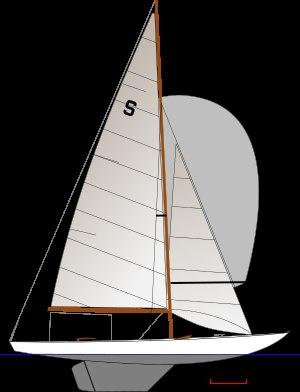
Un quillard est un voilier possédant un lest, placé très bas, généralement au bout d'un plan de dérive et lui permettant d'avoir un couple de redressement important sans surcharger outre mesure son déplacement. Le terme « quillard » est généralement utilisé en voile sportive, les voiliers de travail ou de transport ayant une stabilité de formes, non dépendante d'un lest. La quille peut être unique et centrée ou quelquefois en deux ailerons parallèles ou deux ailerons en tandem.